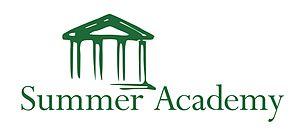
ESTIEM est l'unique organisation à l'échelle européenne regroupant les étudiants en génie industriel. Son objectif principal est d'encourager la communication et la coopération entre les étudiants et les universités en Europe. Fondée en 1990, le réseau représente aujourd'hui plus de 47 000 étudiants à travers 72 groupes locaux dans 27 pays.